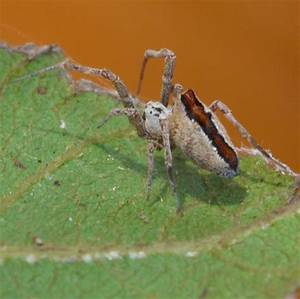
Label: ragno